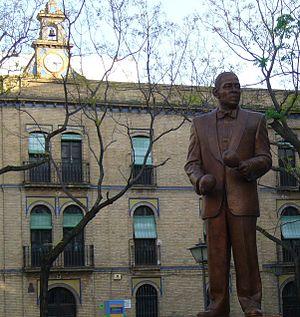
Antonio Abad Lugo Machín est un chanteur cubain de boléro et de musique populaire. Son répertoire est basé sur la musique cubaine et les ballades romantiques.